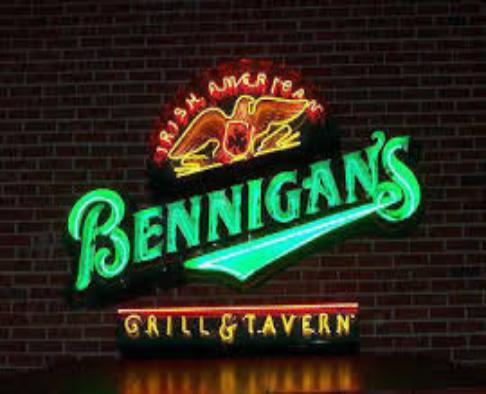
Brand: Bennigan's
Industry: Food